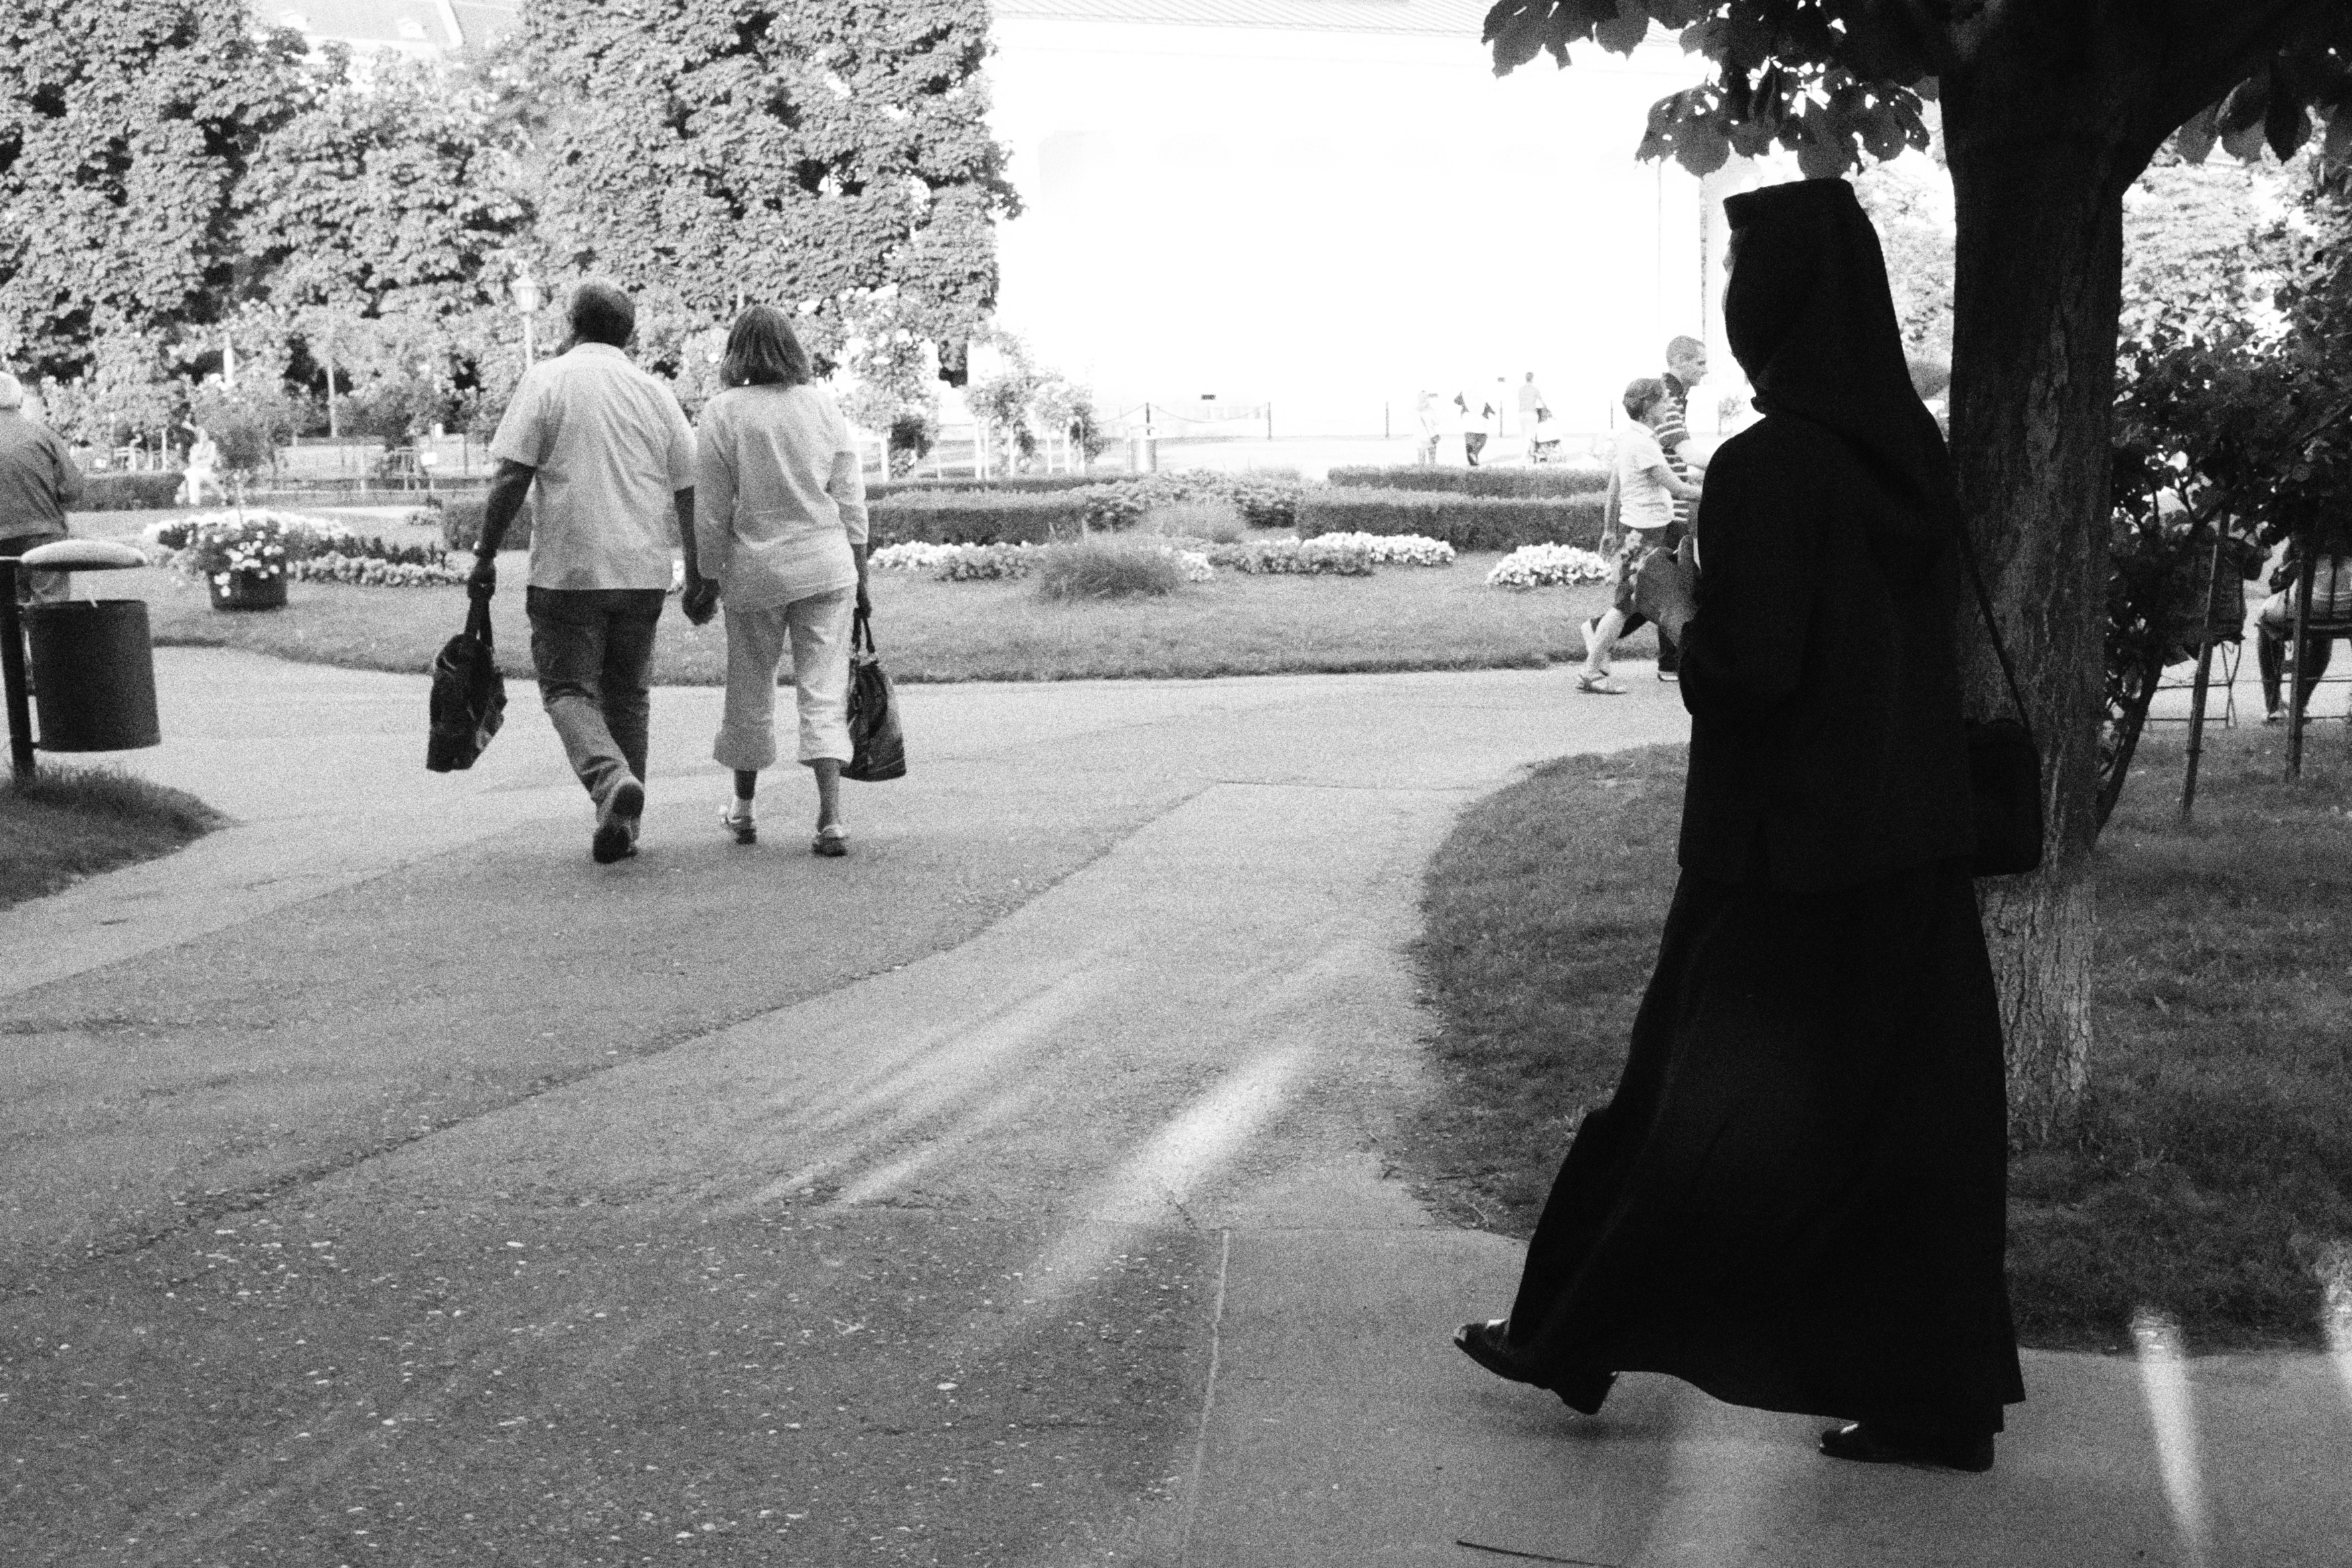
black and white, road, white, street, photography, urban, fujifilm, spring, black, monochrome, bw, blackwhite, dress, infrastructure, vienna, x100, photograph, snapshot, fuji, wien, finepixx100, monochrome photography, human positions